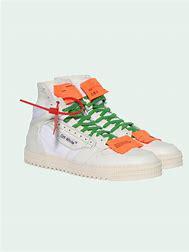
Brand: Off-White
Model: Court 3